Asturian literature

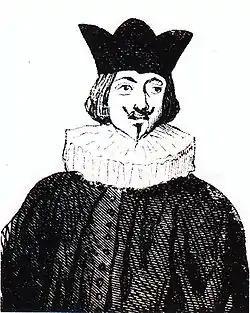
Idealized portrait of Antón de Marirreguera (17th century)

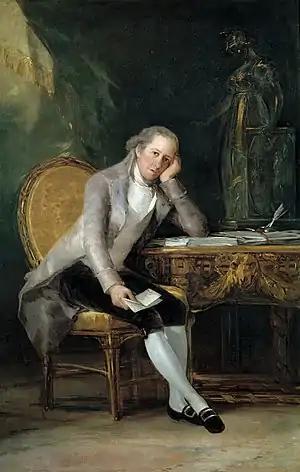
Gaspar Melchor de Jovellanos, writer, jurist and politician; neoclassical statesman (1744–1811), who projected the creation of an Academy of the Asturian Language

Asturian literature is the writings in the Asturian language of the northwest Iberian Peninsula. The earliest documents date back to the 10th century, but the peak period of literary output was in the 18th century, with a late 20th century revival.